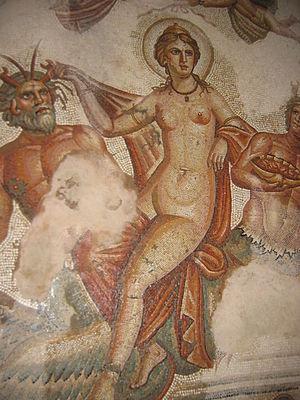
Bulla Regia est un site archéologique situé dans le nord-ouest de la Tunisie, plus précisément au lieu-dit anciennement dénommé Hammam-Derradji — ce toponyme fixé par l'archéologue, diplomate et membre de l'Institut de France, Charles-Joseph Tissot, n'étant plus usité depuis Gilbert Charles-Picard — à 5 kilomètres au nord de Jendouba.